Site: brandenburg
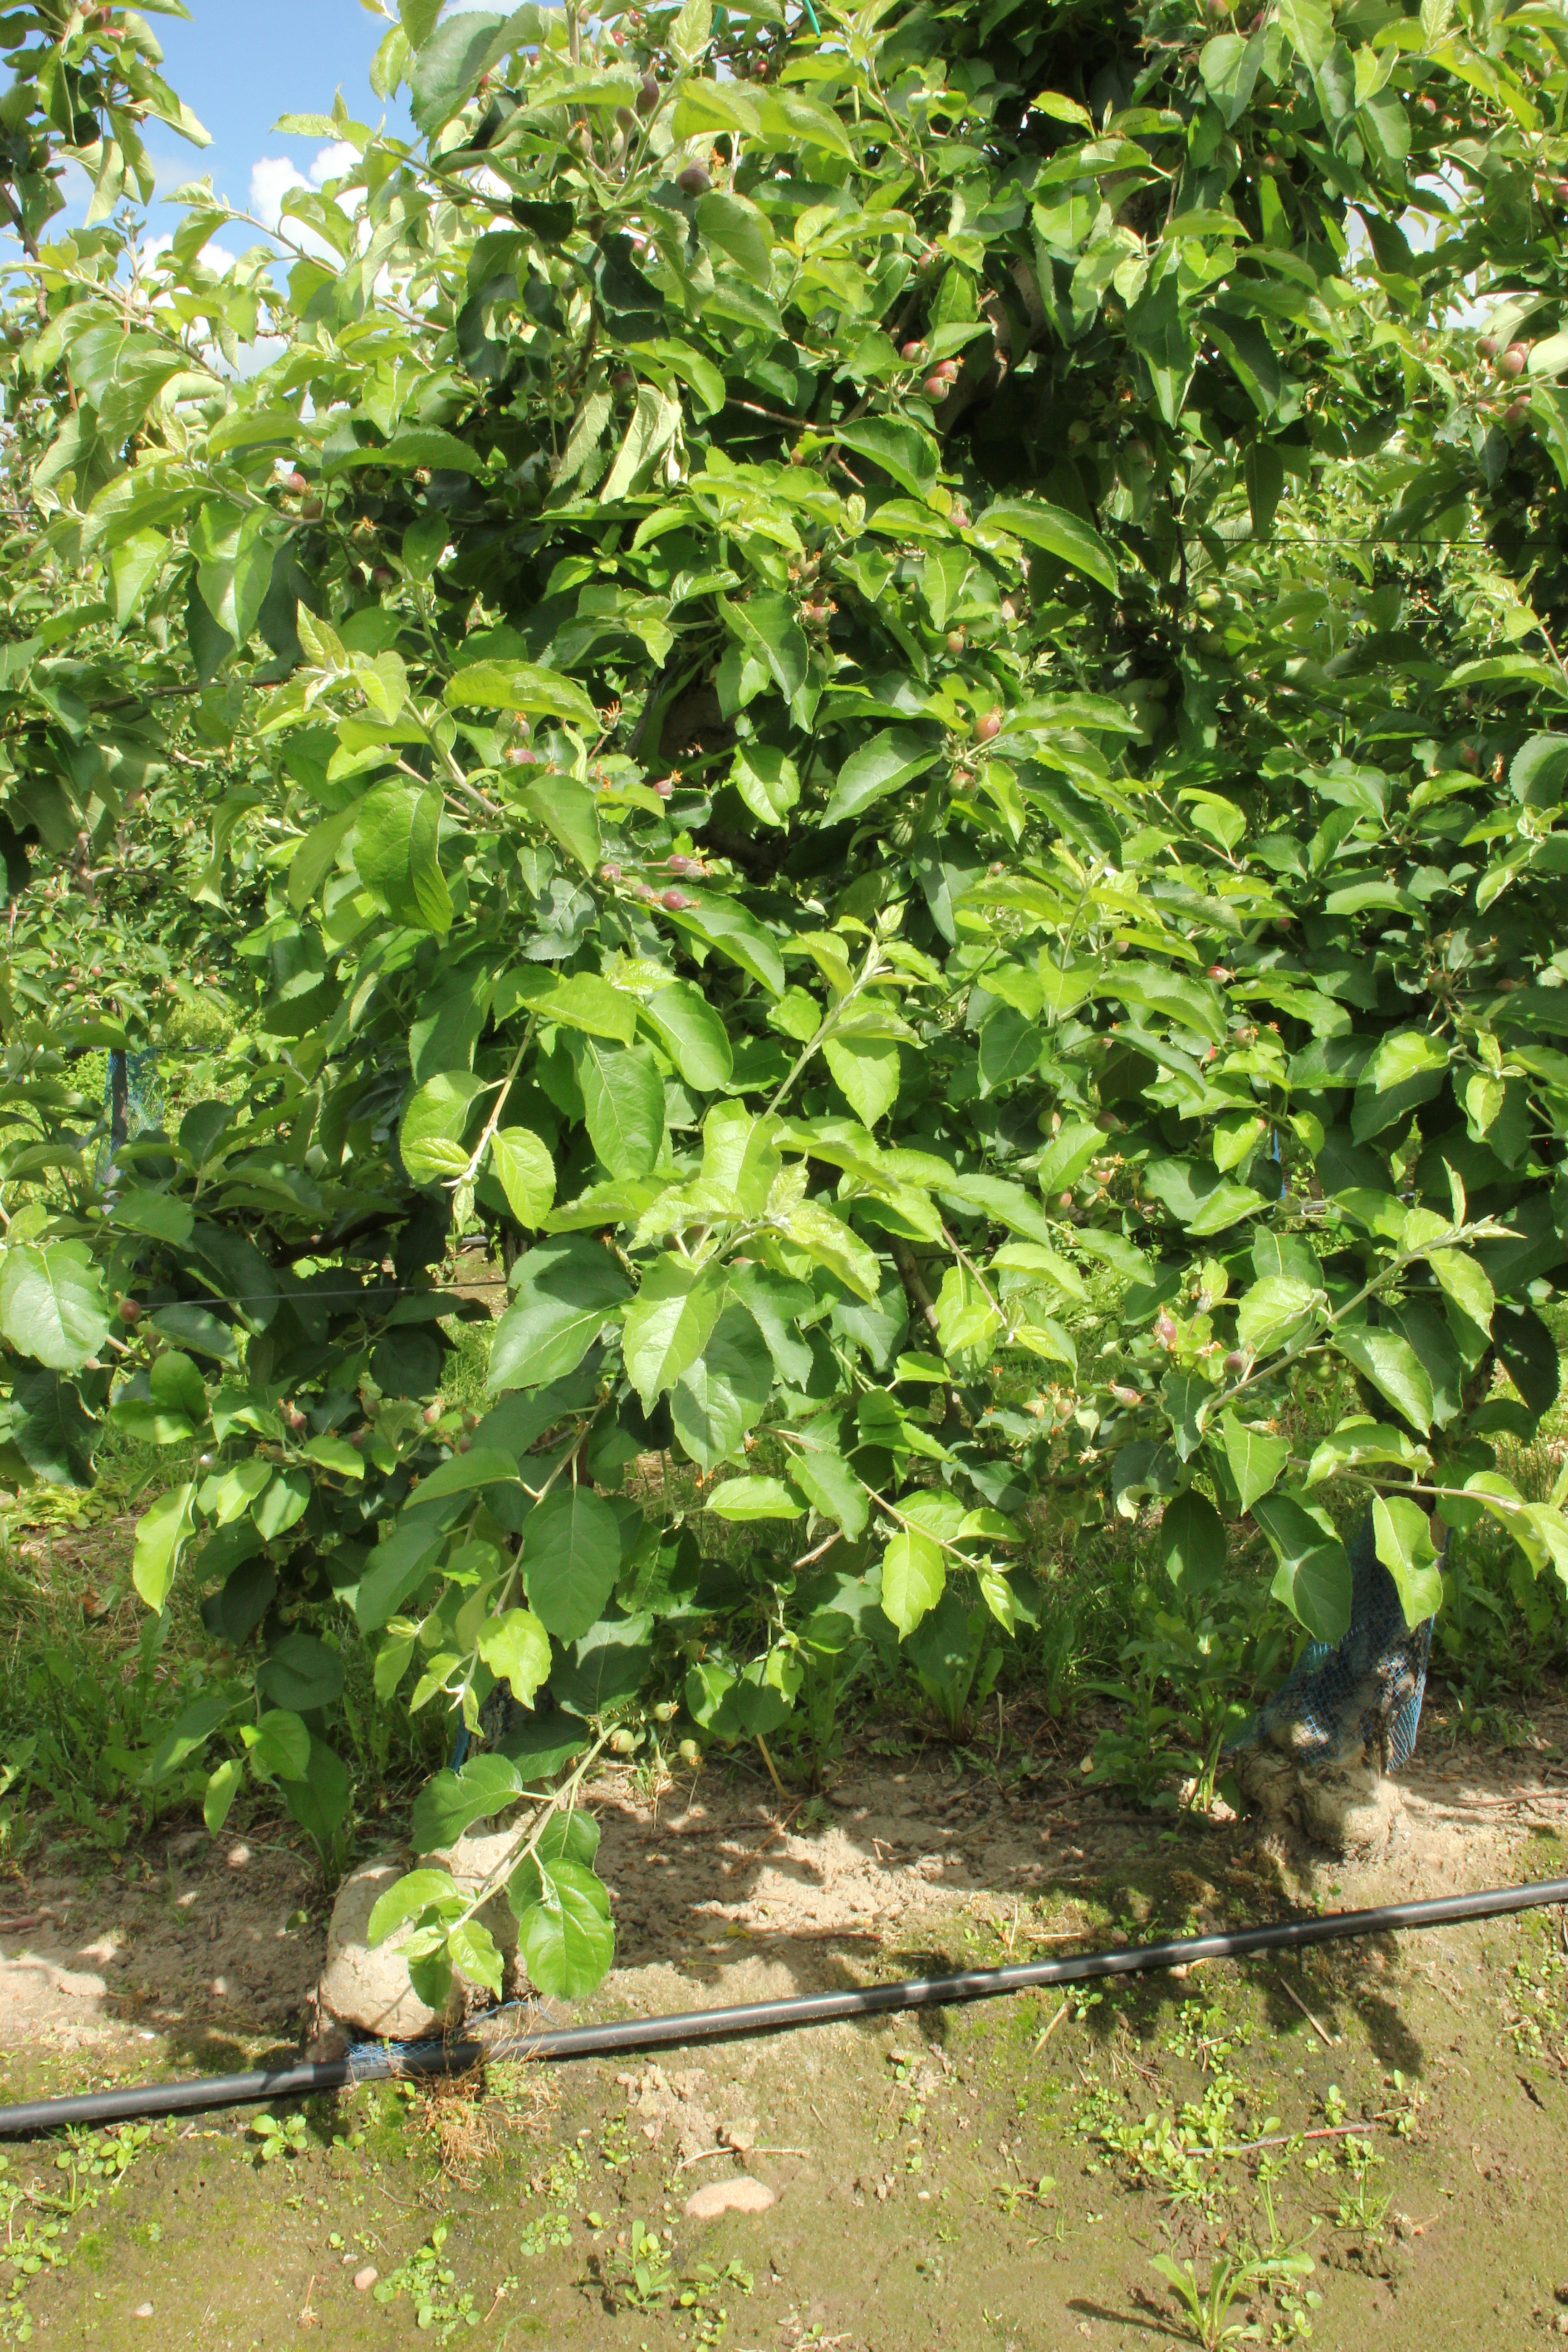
Growth stage (BBCH 72): Development of fruit